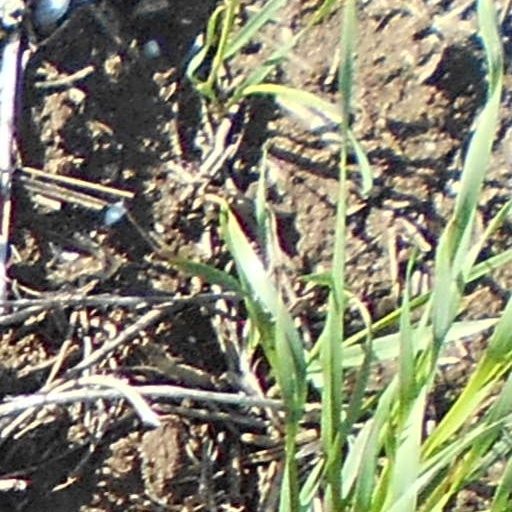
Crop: wheat